Pittsburgh synagogue shooting

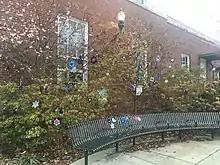
Pittsburgh locals crocheted or knit forms of the Star of David and hung them along Murray Avenue.

On the evening of the shooting, over 3,000 people gathered at the intersection of Murray and Forbes avenues in Squirrel Hill for an interfaith candlelight vigil; it was organized by students from nearby Taylor Allderdice High School. Two additional vigils were held in the neighborhood.